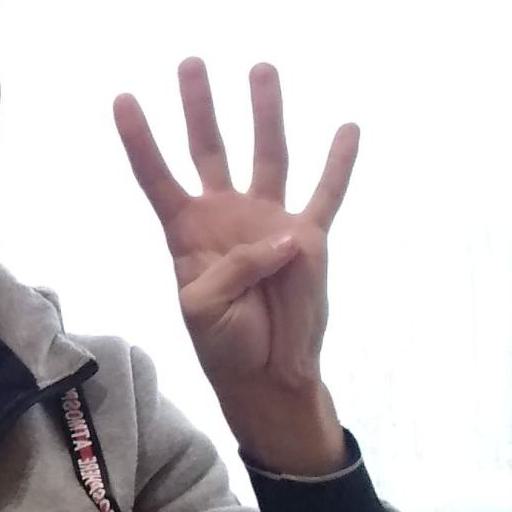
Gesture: four